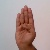
The image shows a hand gesture representing the letter 'B' in Indian Sign Language.